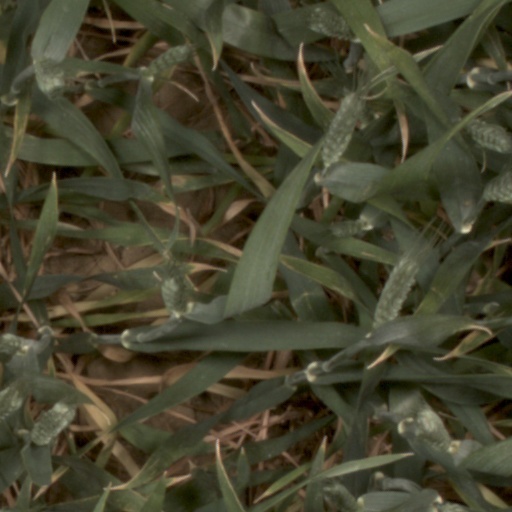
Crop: wheat